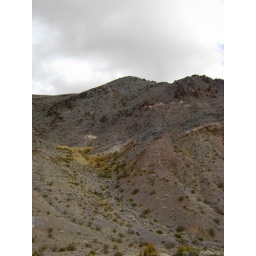
Where the patchy plants are located. I'd only drink the water in an emergency, though!